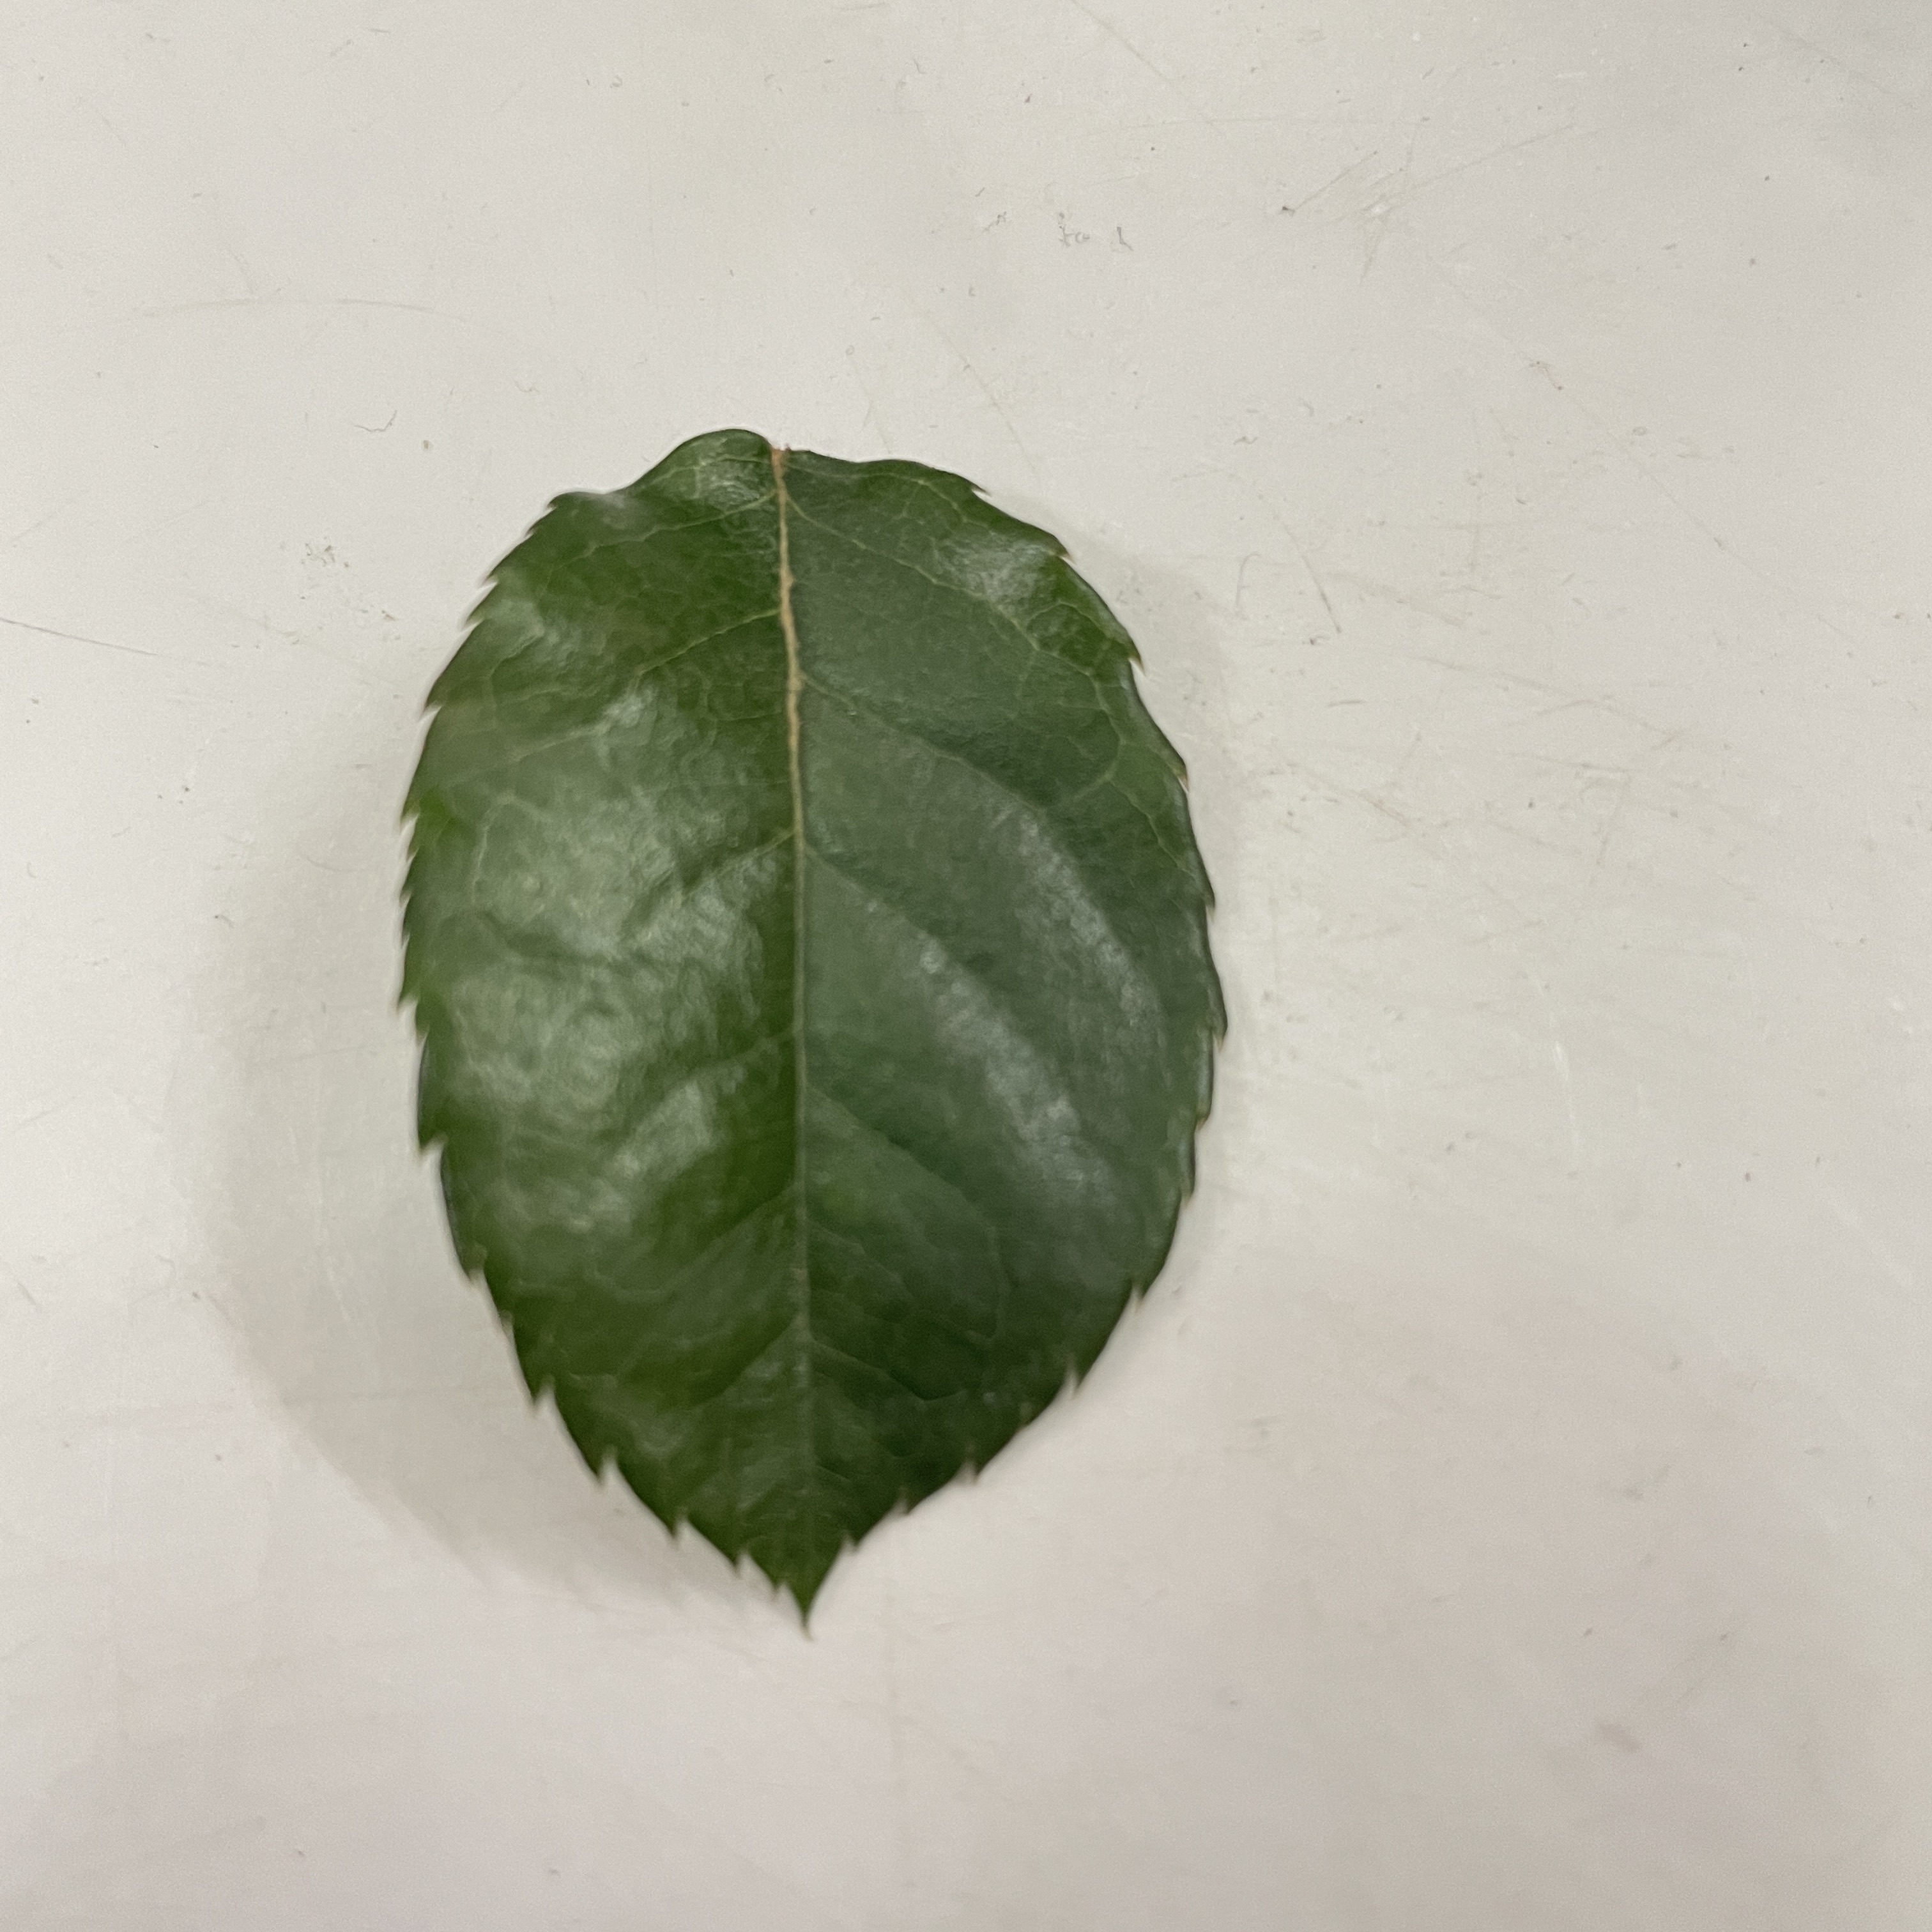
Label: Healthy Leaf